Eleftherias Square

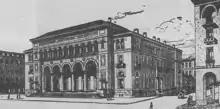
Hébrard's proposal for the TTT offices. It was never built and the empty lot became the current car park.

The events of the Young Turk Revolution gave the square its current name. The Young Turks began the revolution in Thessaloniki and Enver Pasha declared to a crowd gathered on Eleftherias Square that "today the capricious ruler has ended, bad government is no more. We are all brothers. There are no Bulgars, Albanians, Greeks, Serbs, Romanians, Jews, Muslims. Under the blue sky we are all equal, we are proud to be Ottomans!" In old Ottoman and Greek postcards, it henceforth appears in French as "Place de la Liberté" (Liberty Square).